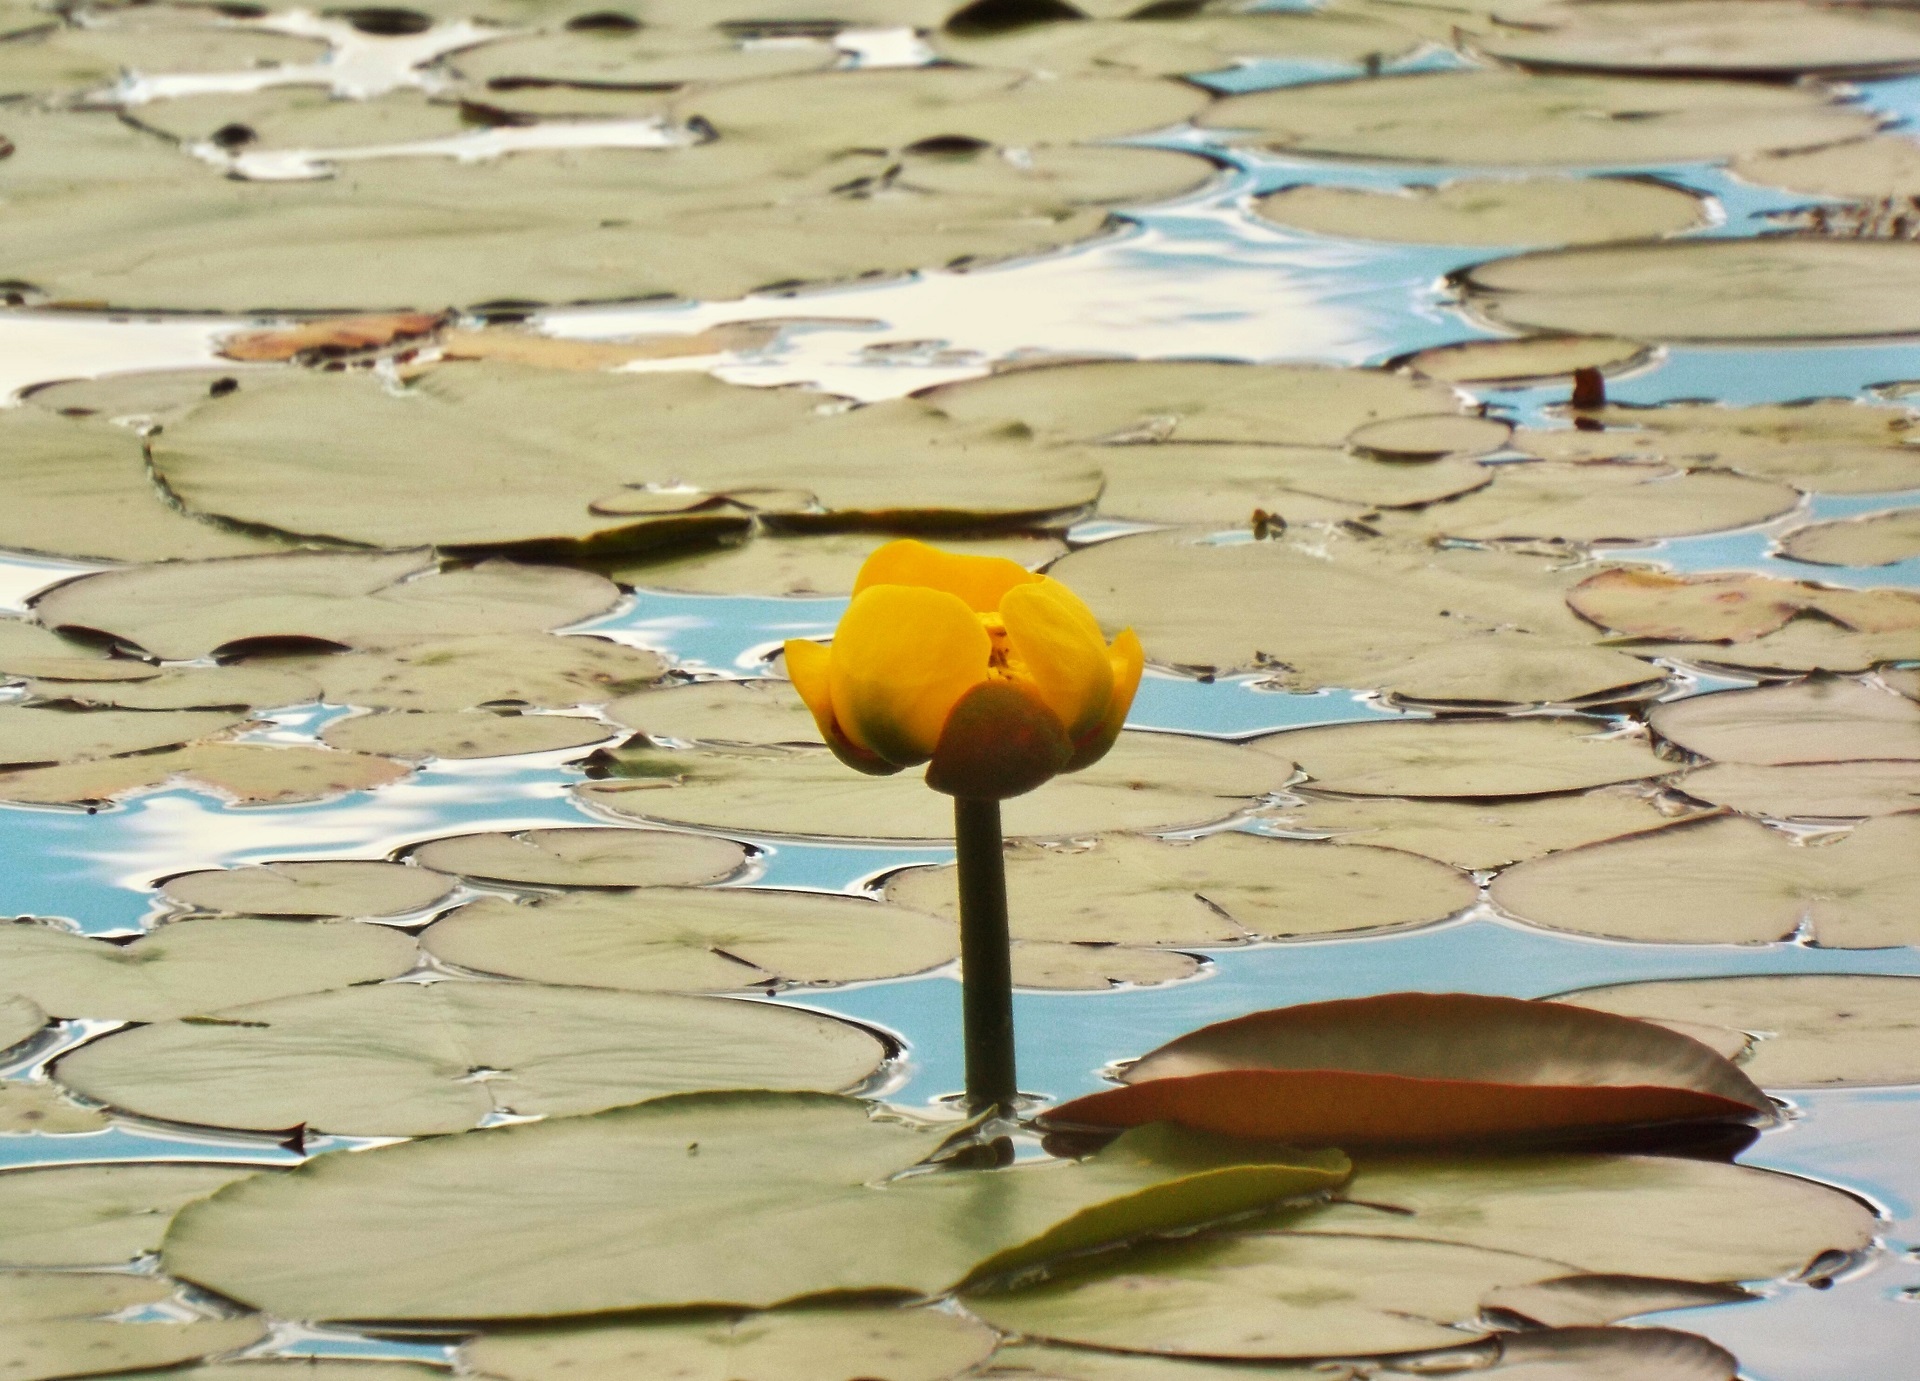
water, nature, blossom, bird, plant, leaf, flower, bloom, floral, reflection, symbol, aquatic, fauna, outdoors, single, water bird, nuphar lutea, yellow pond lily, bullhead lily, seeblatts